History of the Tunisia national football team

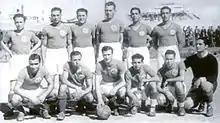
The Tunisian football team in 1939.

Before independence, an unofficial team was formed in 1928, comprising the best Tunisian players from the Tunisian League. The team's first match was on 11 March 1928, against the France national football B team; Tunisia lost 8–2. Their next friendlies, against the same team on 23 March 1930 and 26 March 1933, also resulted in heavy defeats: 0–5 and 1–6 respectively. Tunisia had to wait until 1932 for their first match win: a 1–0 victory over French Algeria.